Linton Park

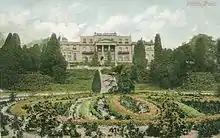
Formal gardens at Linton Park, 1906

Approached across parkland along a tree-lined drive from a lodge to the north, the house sits in a landscape of approximately of parkland, woodland and farmland part way down a south facing greensand slope overlooking the valley of the River Beult. Although now simplified without the intensive planting used in earlier centuries, elements remain of the formal gardens designed by John Claudius Loudon in 1825 that were previously arranged on the north, south-east, south and west sides of the house.